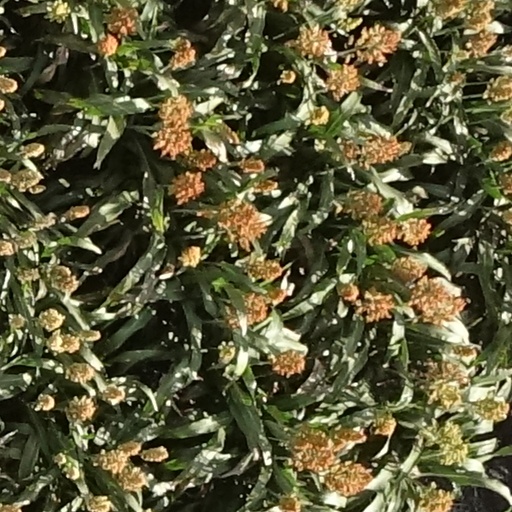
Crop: sorghum